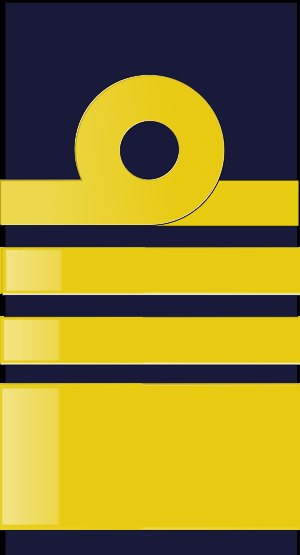
Admiral / Sveriges admiraler
Svensk gradstegn
"Admiral er en søofficersgrad. Ordet admiral stammer fra arabisk: أمير البحر ""havets behersker"", men gik efterhånden over til at betegne en anfører for en flådestyrke, i middelhavsmarinerne fra slutningen af middelalderen, i Danmark fra begyndelsen af 16. århundrede. Admiralsklassen inddeltes senere i forskellige grader.